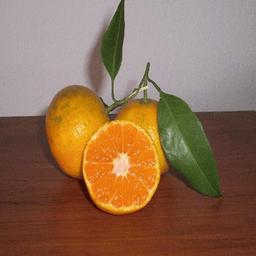
Label: peels